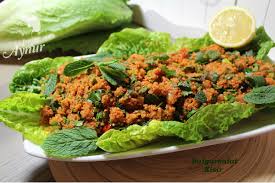
Yemek: kisir